Reclam

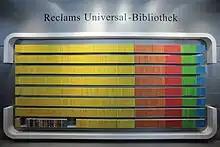
Complete editions of "Reclams Universal-Bibliothek" (2009)

In 1912 Reclam became the first company to introduce book vending machines, designed by Peter Behrens, which soon became a great success and were found at train stations, hospitals and army barracks all over Germany. After World War I, it promoted the works of contemporary German-speaking authors, such as Klabund, Thomas Mann, Arthur Schnitzler, Hugo von Hofmannsthal, Gerhart Hauptmann, Franz Werfel, Stefan Zweig, Arnold Zweig, and Ricarda Huch. The publisher celebrated its centenary in 1928, with Nobel laureate Thomas Mann delivering the main speech.